Digital micromirror device

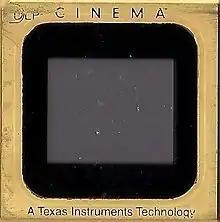
A DMD chip, used in most projectors and some TVs

The digital micromirror device, or DMD, is the microoptoelectromechanical system (MOEMS) that is the core of the trademarked Digital Light Processing (DLP) projection technology from Texas Instruments (TI). The device is used in digital projectors and consists of an array of millions of microscopic mirrors which can be individually tilted many thousand times per second, thereby creating the pixels of the projected images.